Electricity sector in Argentina

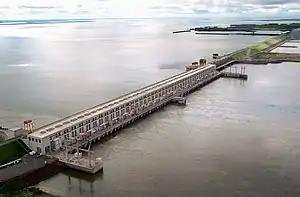
The Yacyretá dam. It is planned to increase its height to increase the electricity generation capacity in Argentina and Paraguay.

On the hydropower side, the Yacyretá dam's reservoir was elevated by 7 m to the height of 83 m as contemplated in its original design, which increased its capacity from 1,700 to 3,100 MW. This will lead to a 60% increase in its electricity output (from 11,450 GW·h to 18,500 GW·h). The reservoir rise was complete in February 2011 despite a serious controversy regarding the resettlement of people. Additionally, in 2006, bidding for the expansion of Yacyretá with the construction of a new 3-turbine plant in the Añá Cuá arm of the Paraná River was announced by the Government. This expansion, to be finalized in 2010, would add 300 MW of new generation capacity.